Canal du Midi

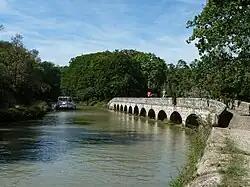
The Argent-Double spillway and its 11 successive arches.

Several ports were built at regular intervals along the route of the canal in order to load and unload goods and also to provide stopping-places for travellers. Toulouse has two ports: the port de l'Embouchure is located at the junction of the Canal du Midi, the Canal de Brienne, and the Lateral canal of the Garonne while Port Saint-Sauveur is located in the centre of town near the "Hall of Grains". There were two other ports in Toulouse but they were destroyed for urban development. So the "Port des Minimes" and the "Port Saint-Etienne" were replaced by towpaths.